Subhash Maharia

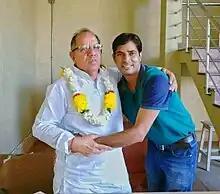
Mahariya in January 2018

Subhash Maharia (born 29 September 1957) is an Indian politician from Sikar, Rajasthan. He served as union minister of state for Rural Development, Food & Public Distribution in Government of India. He is a member of Bharatiya Janta Party. He was elected to the 12th, 13th and 14th Lok Sabha from Sikar. His Uncle Ramdev Singh Maharia, was a minister in Rajasthan Government.